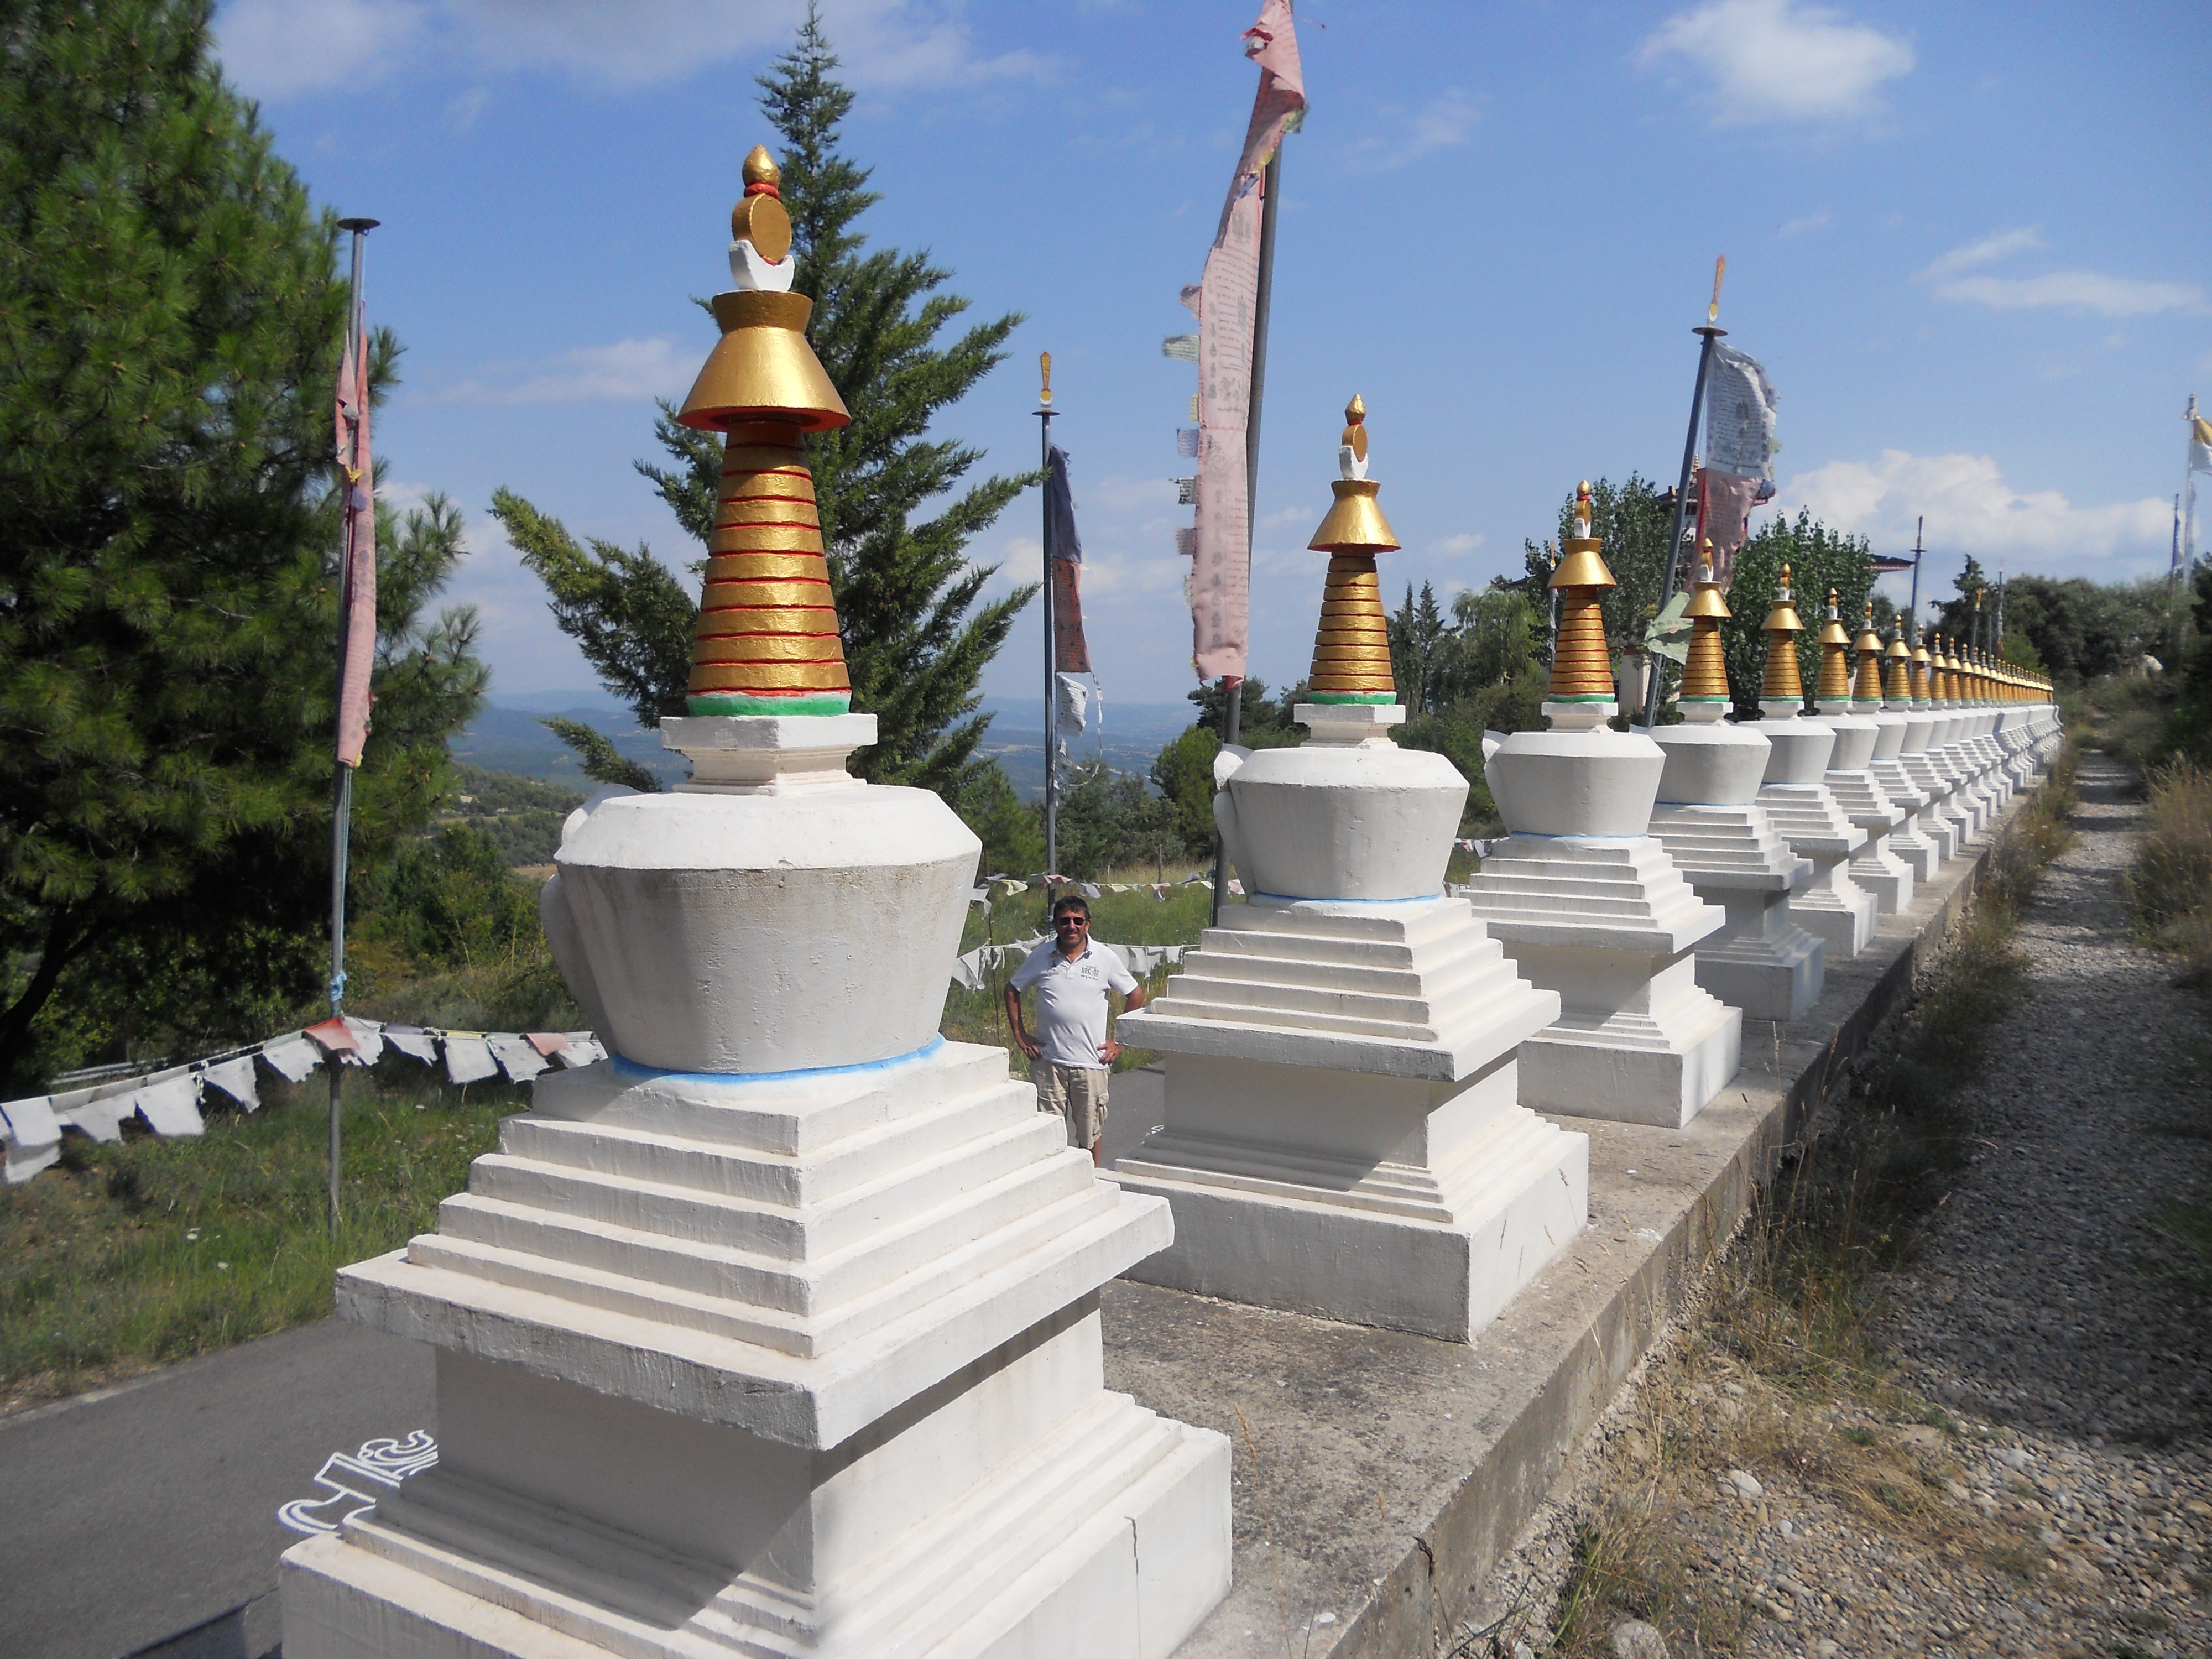
perspective, monument, statue, tower, buddhism, religion, landmark, place of worship, memorial, meditation, temple, buddhist temple, tempel